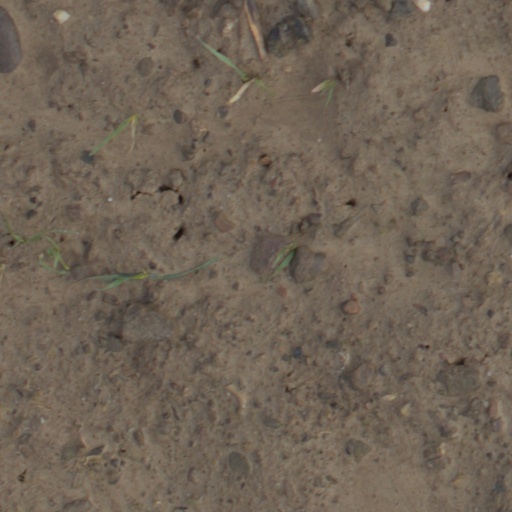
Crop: wheat